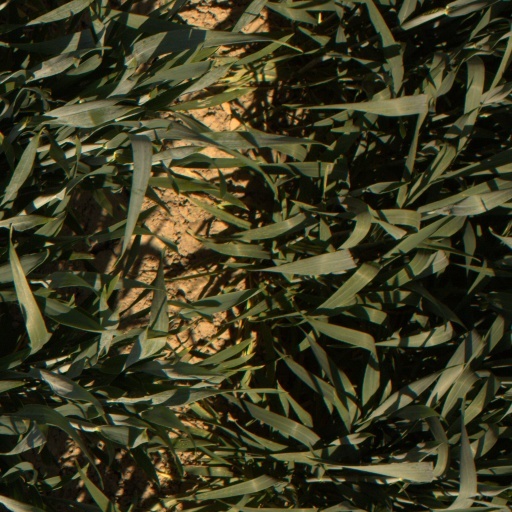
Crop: wheat